Scientology in Germany

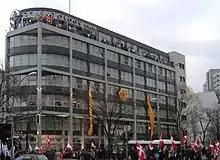
The opening of the Berlin Scientology headquarters was attended by Scientologists from around the world, including celebrities Anne Archer and Chick Corea.

In March 2007, it was reported that German authorities were increasing their efforts to monitor Scientology in response to the opening of a new Scientology headquarters in Berlin. On December 7, 2007, German federal and state interior ministers expressed the opinion that the Scientology organization was continuing to pursue anti-constitutional goals, restricting "essential basic and human rights like the dignity of man or the right to equal treatment", and asked Germany's domestic intelligence agencies to collect and evaluate the information required for a possible judicial inquiry aimed at banning the organization.